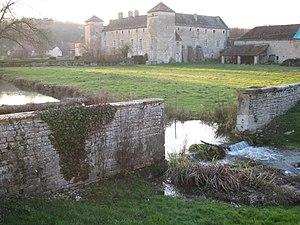
Le château d'Ozenay est situé près de Tournus sur la commune d'Ozenay en Saône-et-Loire, au bord du ruisseau de la Natouze.